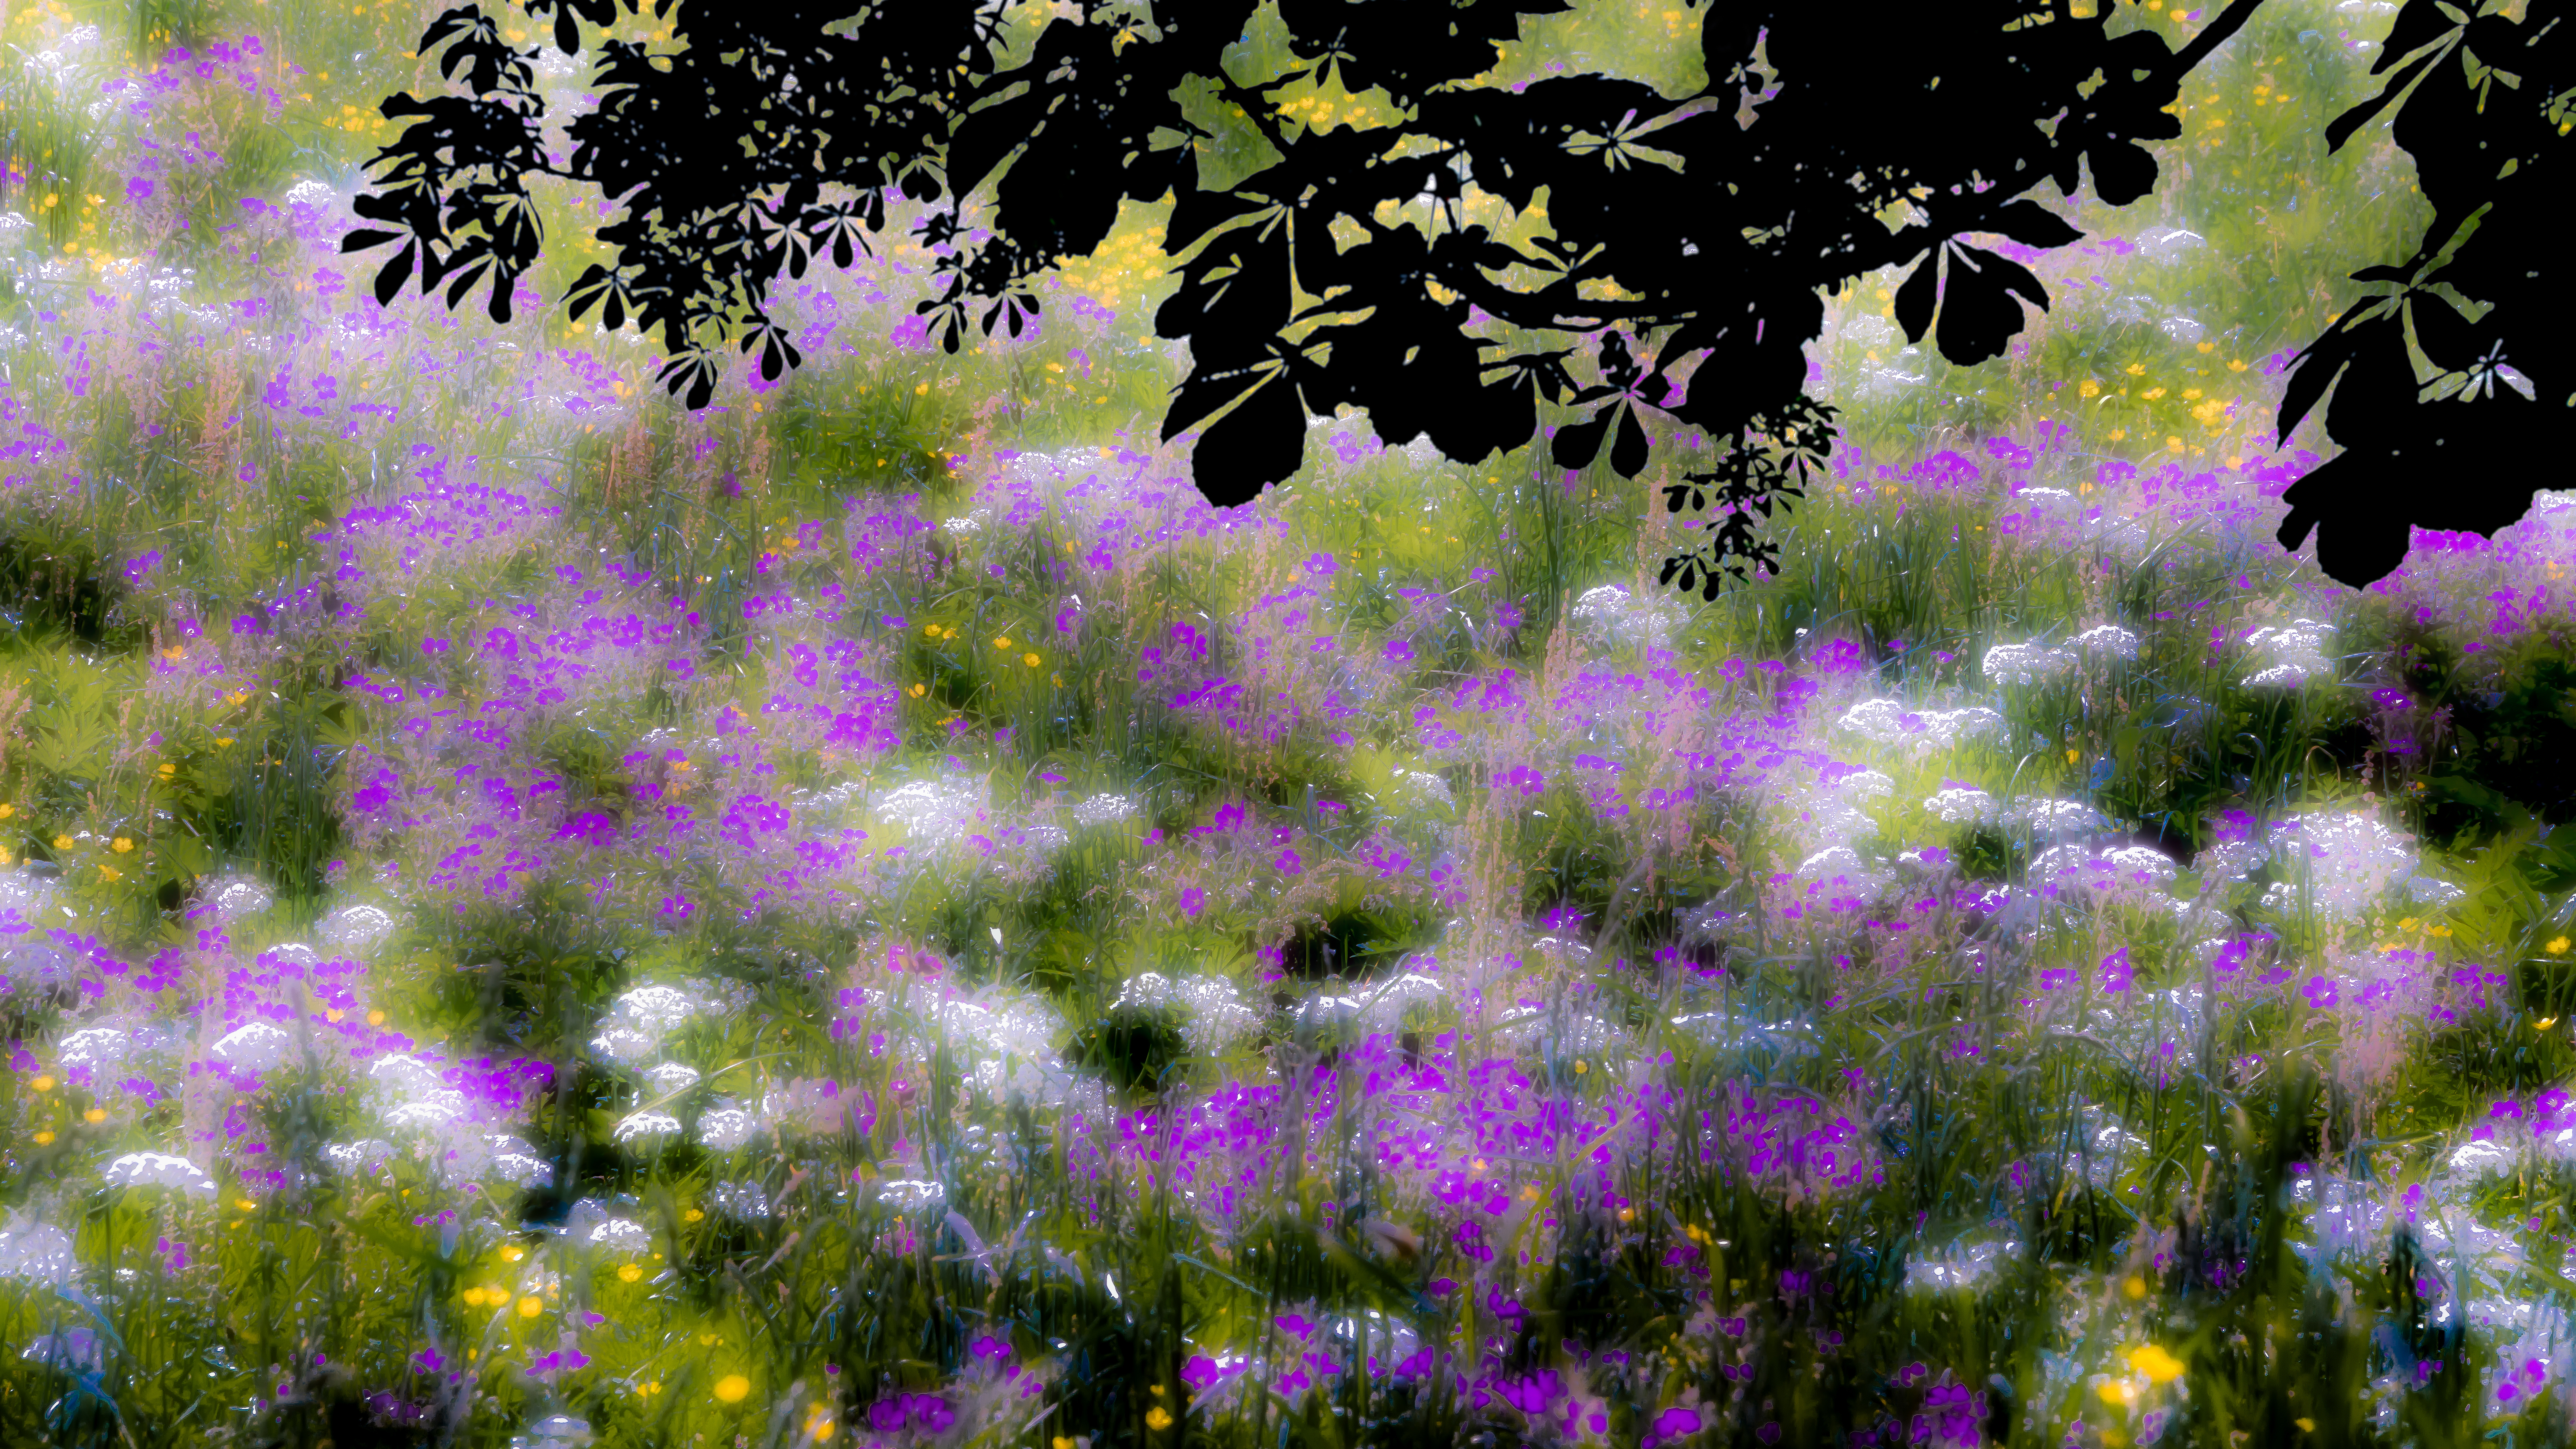
nature, grass, outdoor, silhouette, blossom, blur, plant, white, meadow, flower, green, botany, yellow, pink, flora, lavender, wildflower, flowers, leaves, germany, flowerbed, woodland, blumenwiese, farbtupfer, flowering plant, land plant, english lavender